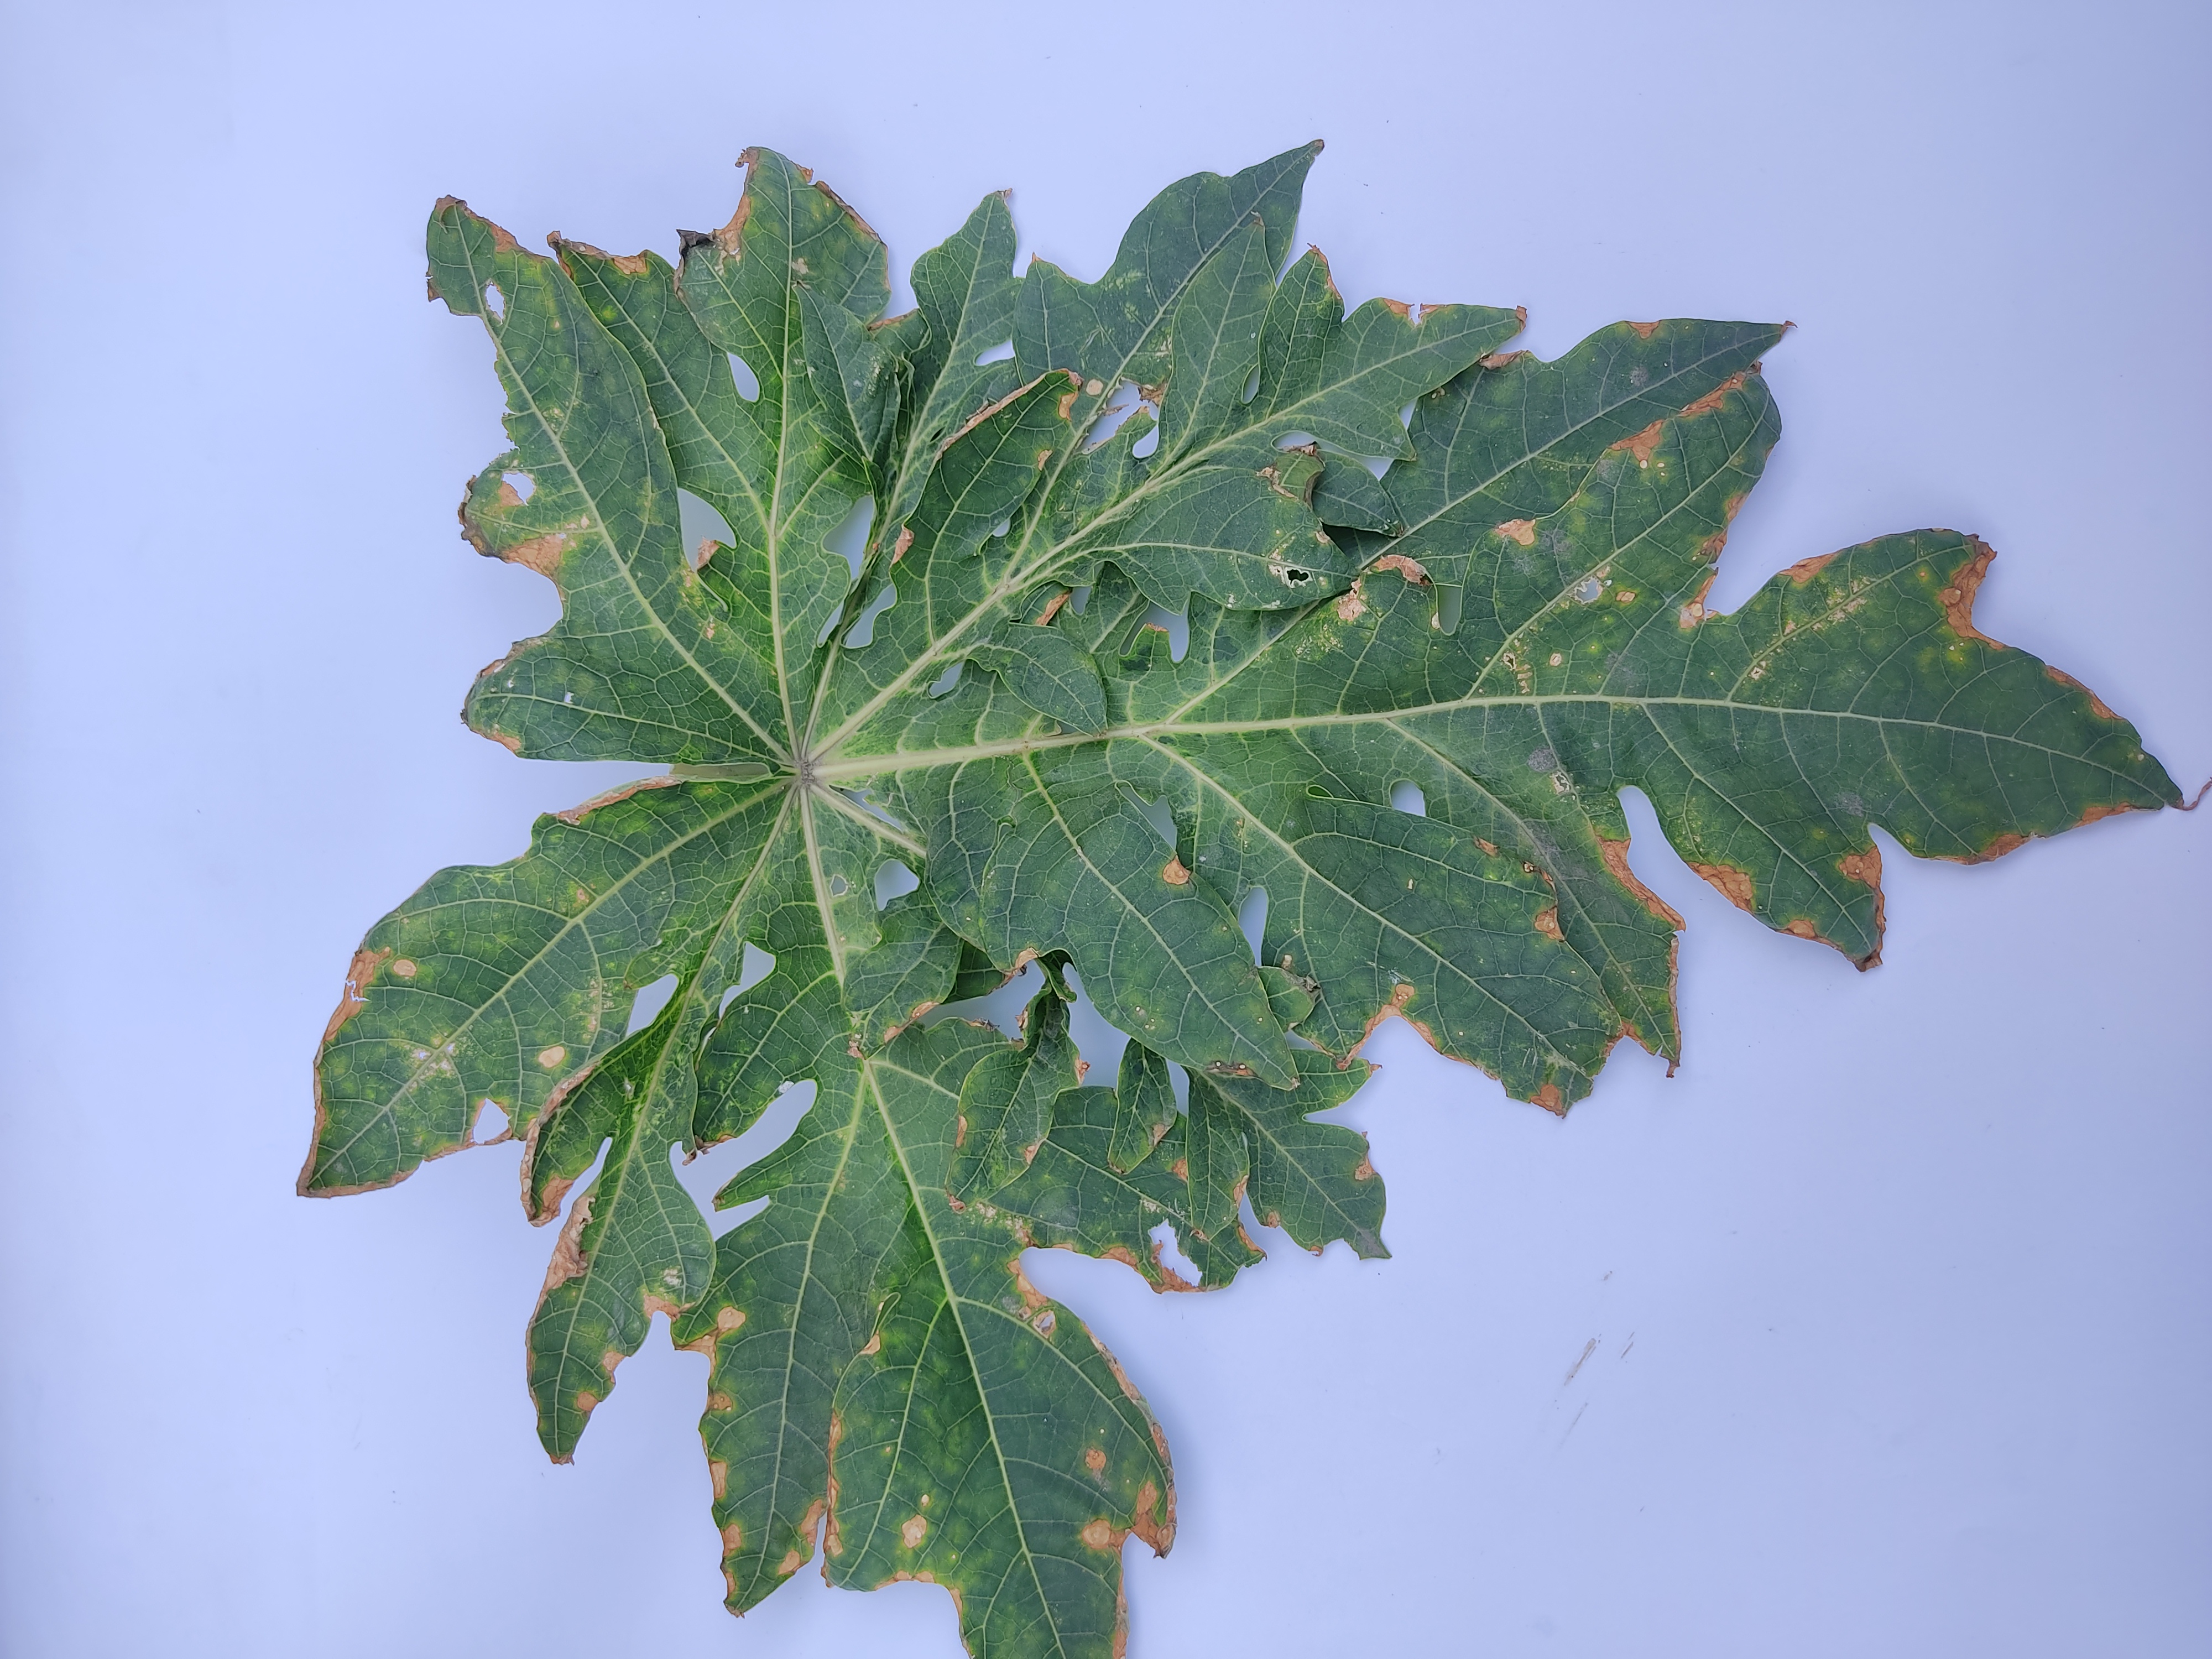
Label: Mite Disease